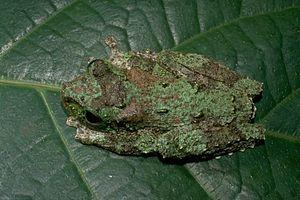
Dryopsophus genimaculatus est une espèce d'amphibiens de la famille des Pelodryadidae.